Merrill MaGee House

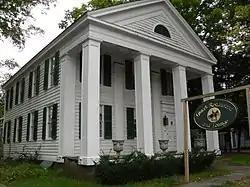
Merrill-Magee House, August 2010

The Merrill-Magee House, also known as The Merrill Magee Inn, is a historic home located at Warrensburg, Warren County, New York. It was built in three phases: the original -story, Greek Revival–style farmhouse built about 1835; the 2-story main block with giant portico added about 1855; and the 1911 addition of a -story farmhouse, originally built in 1815, attached to the west end of the original dwelling. Also in 1911, a shed-roofed frame kitchen was added. Also on the property are a woodshed (c. 1890), ice house (c. 1875), smokehouse (c. 1855), carriage barn (c. 1875), garage / servant's quarters (c. 1925), swimming pool (1927–28), chicken coop (c. 1910), and the landscaping. It has been used as a restaurant and inn since the 1980s.